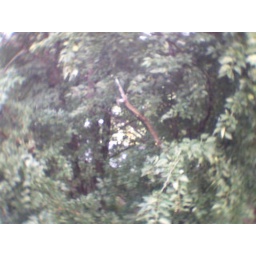
Green balls in tree